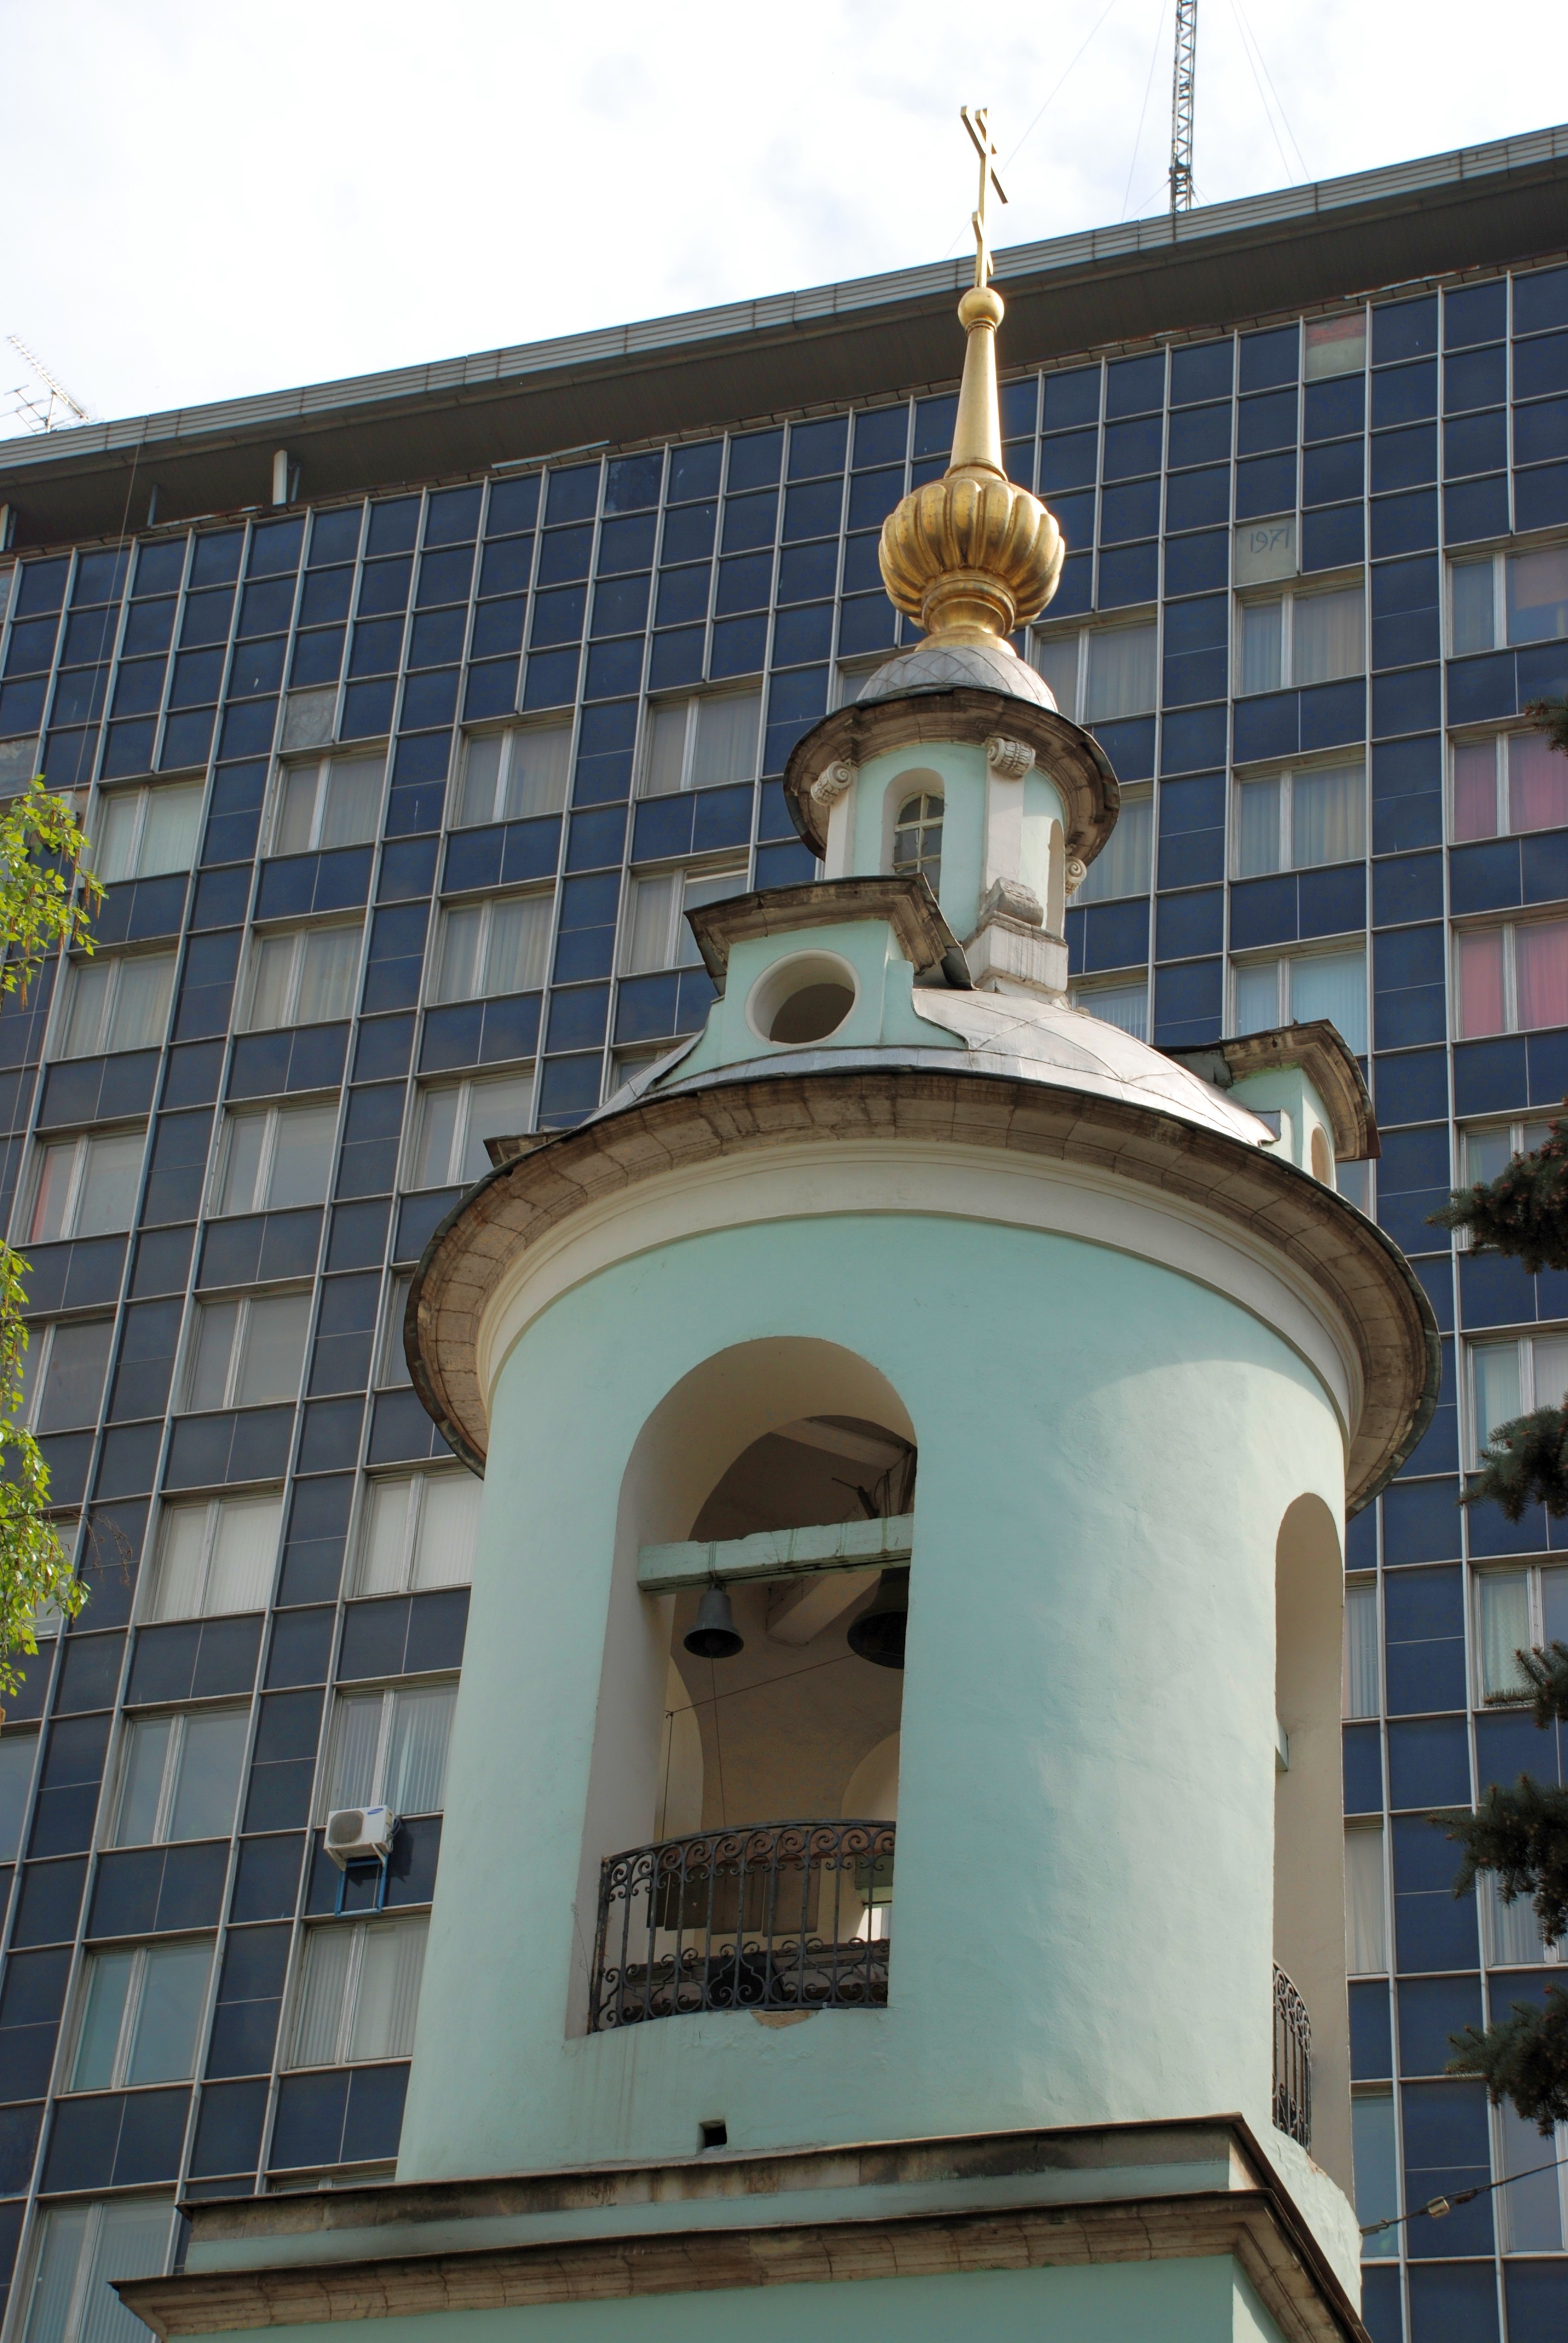
architecture, building, city, cityscape, tower, landmark, facade, church, chapel, nikon, place of worship, synagogue, moscow, russia, d80, cityscapes, moskau, nikond80, moscou, blueribbonwinner